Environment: real
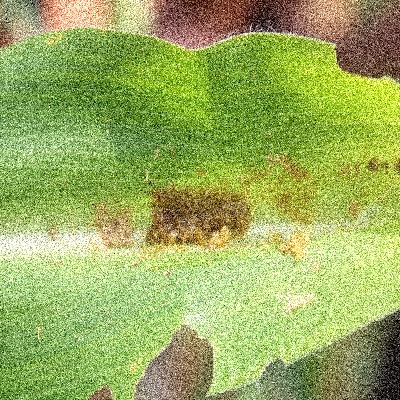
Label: fall_armyworm